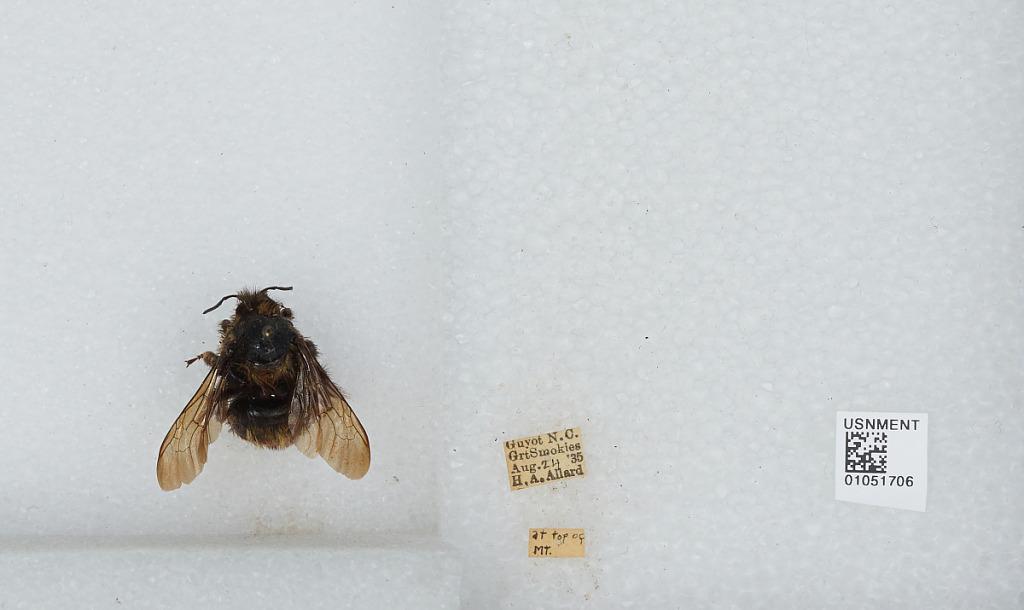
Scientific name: Bombus sp.
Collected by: H. Allard
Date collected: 1935-8-24
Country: United States
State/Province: North Carolina
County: Haywood
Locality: Great Smoky Mountains, Mount Guyot, at top of mountain
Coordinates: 35.7156, -83.2175